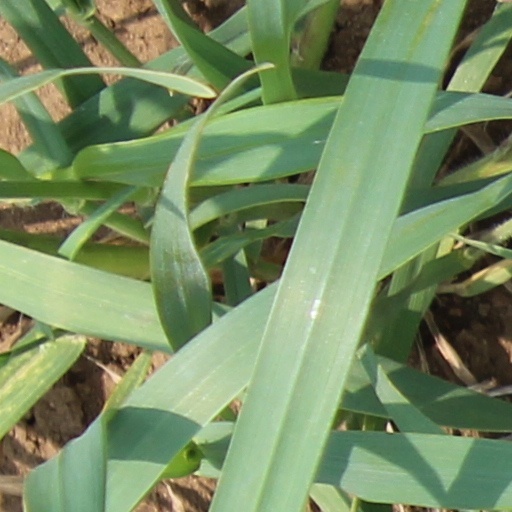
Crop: wheat